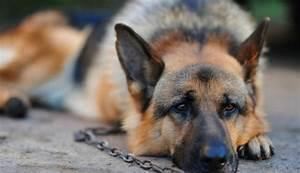
dog